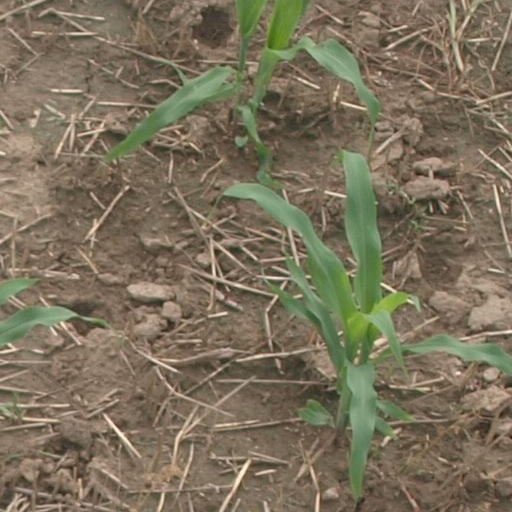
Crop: maize; corn